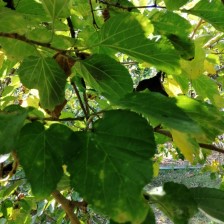
Variety: WhiteKing